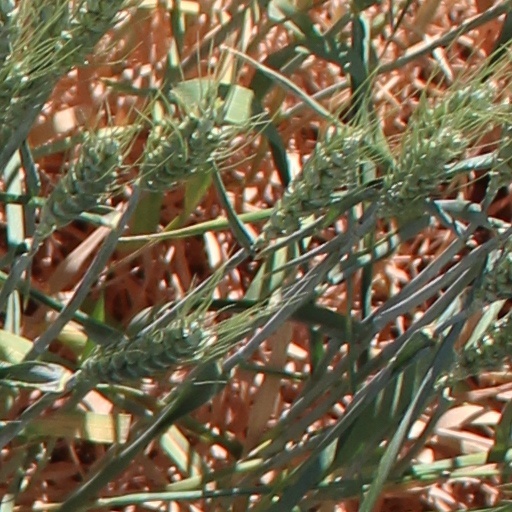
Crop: wheat